LTV A-7 Corsair II

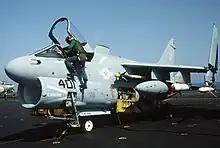
A-7E of VA-72 on off Libya in April 1986.

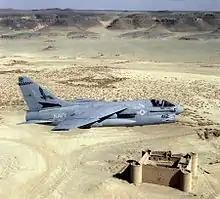
A-7E from VA-72 flying over the Saudi desert during Operation Desert Shield

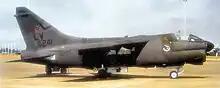
A-7D-5-CV AF Serial No. "69-6241" of the 4451st Test Squadron / 4450th Tactical Group at Nellis AFB, Nevada in 1984

Navy A-7E squadrons VA-15 and VA-87, from USS "Independence", provided close air support during the Invasion of Grenada, codenamed Operation Urgent Fury, in October 1983.